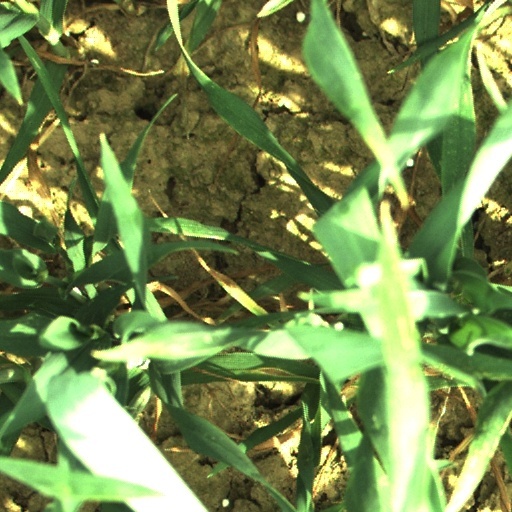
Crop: wheat